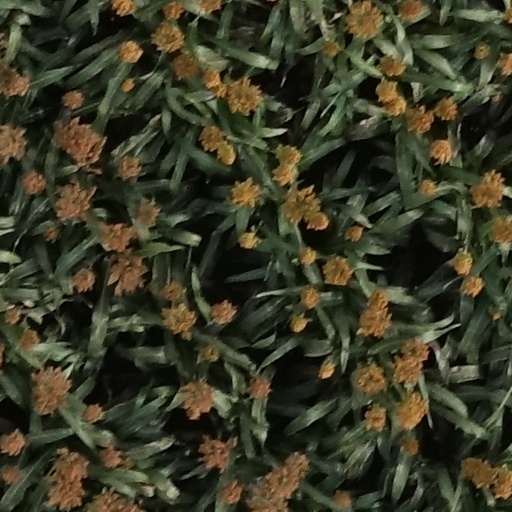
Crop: sorghum